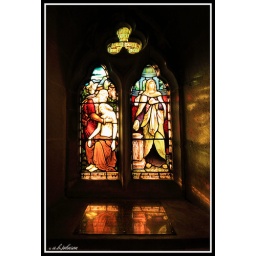
reflection of stained glass window on the wall and brass plaque in the linton parish church